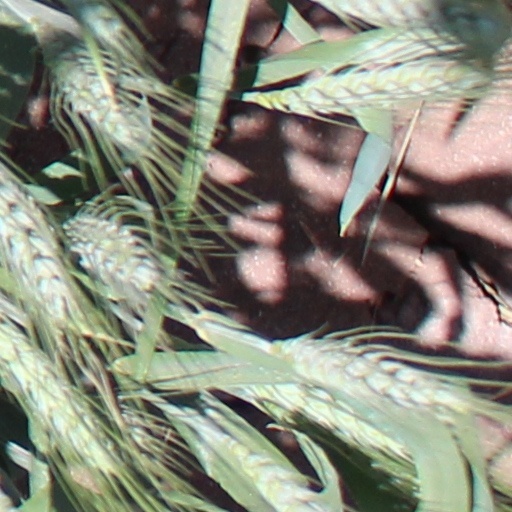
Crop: wheat